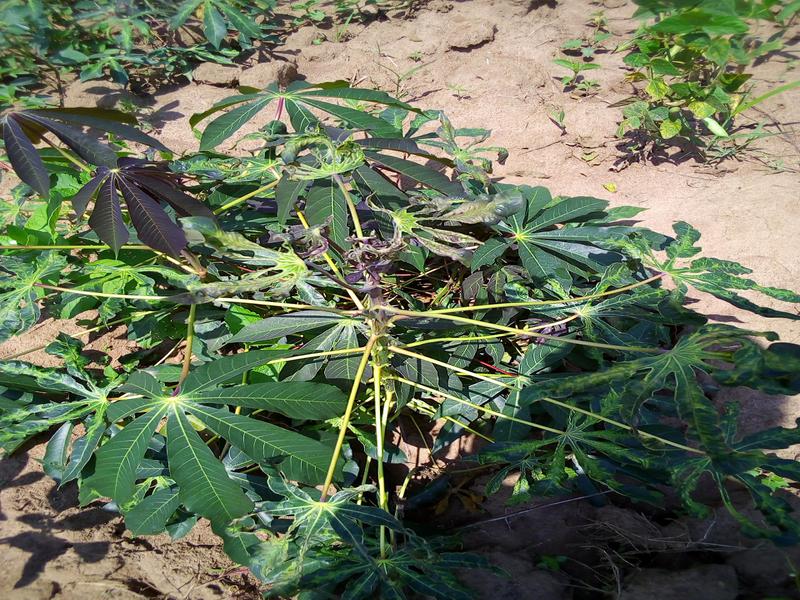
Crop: cassava
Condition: healthy